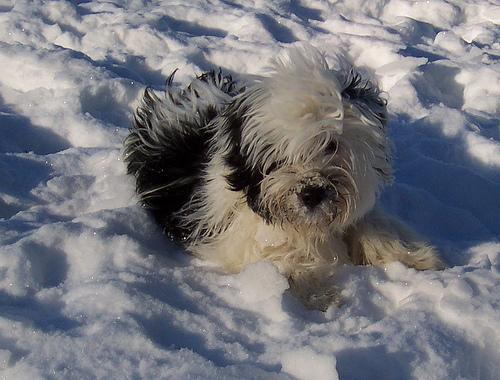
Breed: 203-n000021-Tibetan_terrier